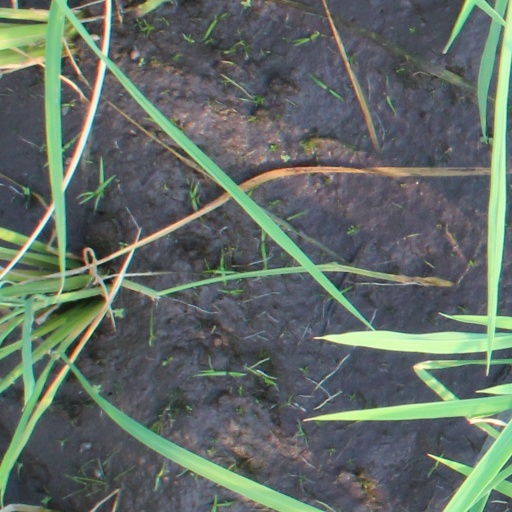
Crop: rice